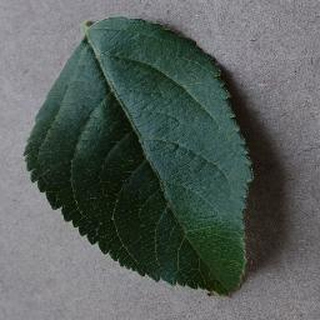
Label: healthy_apple